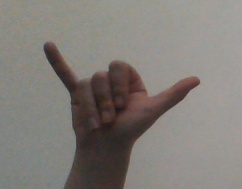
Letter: ya